List of Little House on the Prairie locations

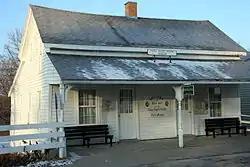
The Masters' Hotel Museum in Burr Oak, Iowa, 2009

The Ingalls family moved to Burr Oak, Iowa, briefly in 1876 so that Pa could take a job co-managing The Masters' Hotel. They would stay for only one year, before returning to Walnut Grove, and the family's time in Burr Oak was never mentioned in any of the "Little House" books. In 1976, the restored Hotel was opened as a museum.